Cavewoman (comics)

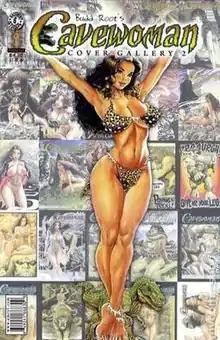
"Cavewoman Cover Gallery" #2

Cavewoman is an American alternative comic book created by writer-artist Budd Root, and published from 1993 to 2009, primarily by Basement Comics and additionally by Caliber Comics and Avatar Press. The story follows superhuman Meriem Cooper, a 19-year-old jungle woman who battles dinosaurs and other prehistoric creatures in the Cretaceous period.